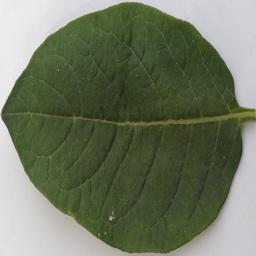
Etiqueta: Sana